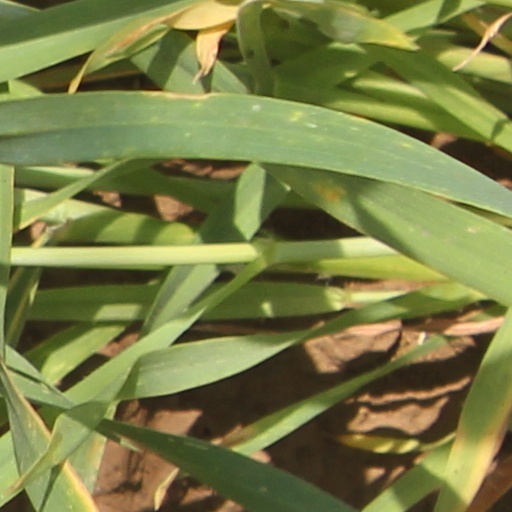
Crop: wheat